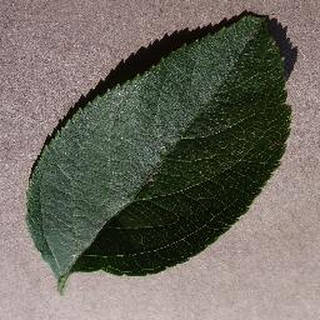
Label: healthy_apple